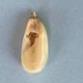
Maize quality: Bad